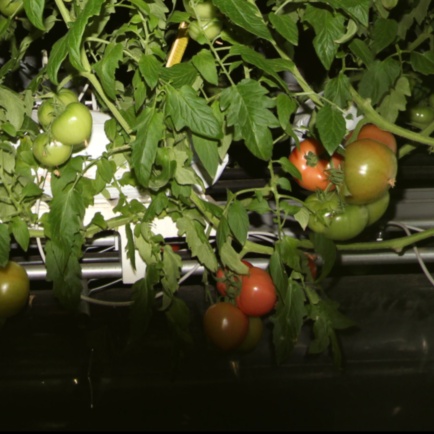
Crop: tomato